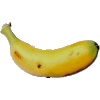
Label: banana_lady_finger